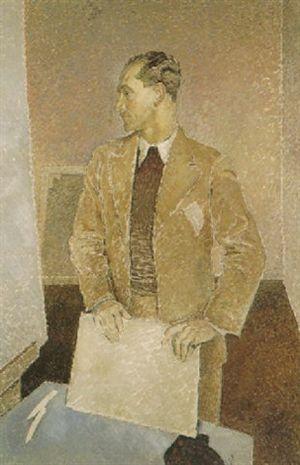
Vivian Forbes est un peintre et poète anglais, ami du peintre Glyn Philpot.